Koutetsu Yousai Strahl

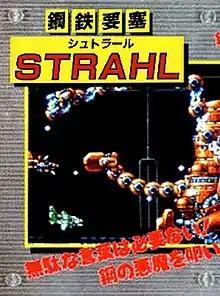

Koutetsu Yousai Strahl (鋼鉄要塞 シュトラール, "Steel Fortress Strahl") is a horizontal scrolling Shoot 'em up developed by UPL in 1992.